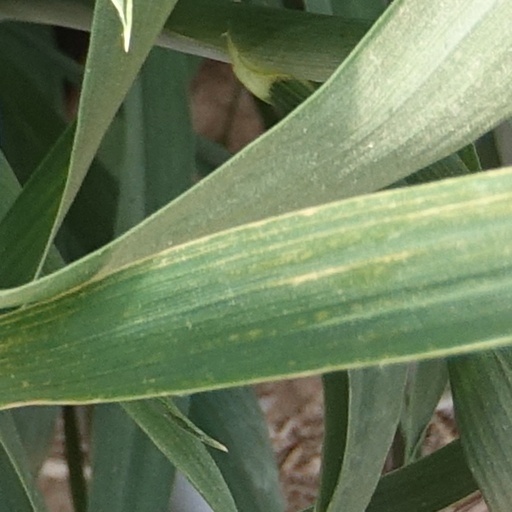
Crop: wheat